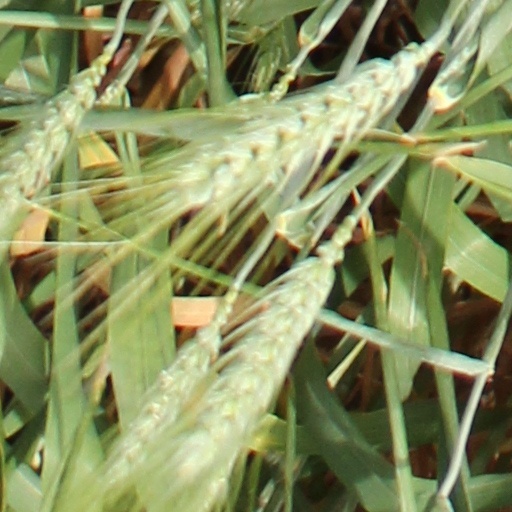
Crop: wheat